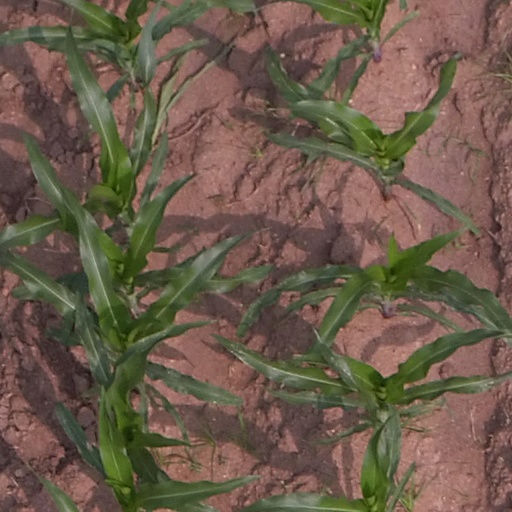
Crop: maize; corn